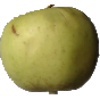
Label: Apple Golden 3